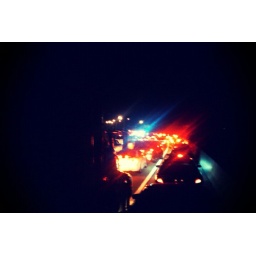
a real hum dinger, taken from the roof of my car in traffic jam 2:00am 696